Kongepokal

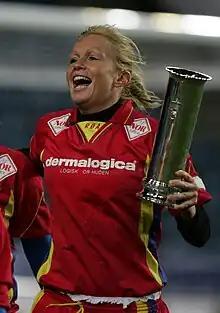
Kristine Edner, with the trophy in 2004.

Kongepokalen (officially: Hans Majestet Kongens Pokal) is a Norwegian trophy awarded during Norwegian championships in a number of sports. In addition to Norwegian championships, it is also awarded in the World Cup-race in Nordic combined in Holmenkollen. The first known King's Cup awarded to a sport within the Norwegian Olympic and Paralympic Committee and Confederation of Sports (NIF) was set up by King Oscar II for Husebyrennet in 1879. The trophies are paid for jointly by the Royal Court and NIF.